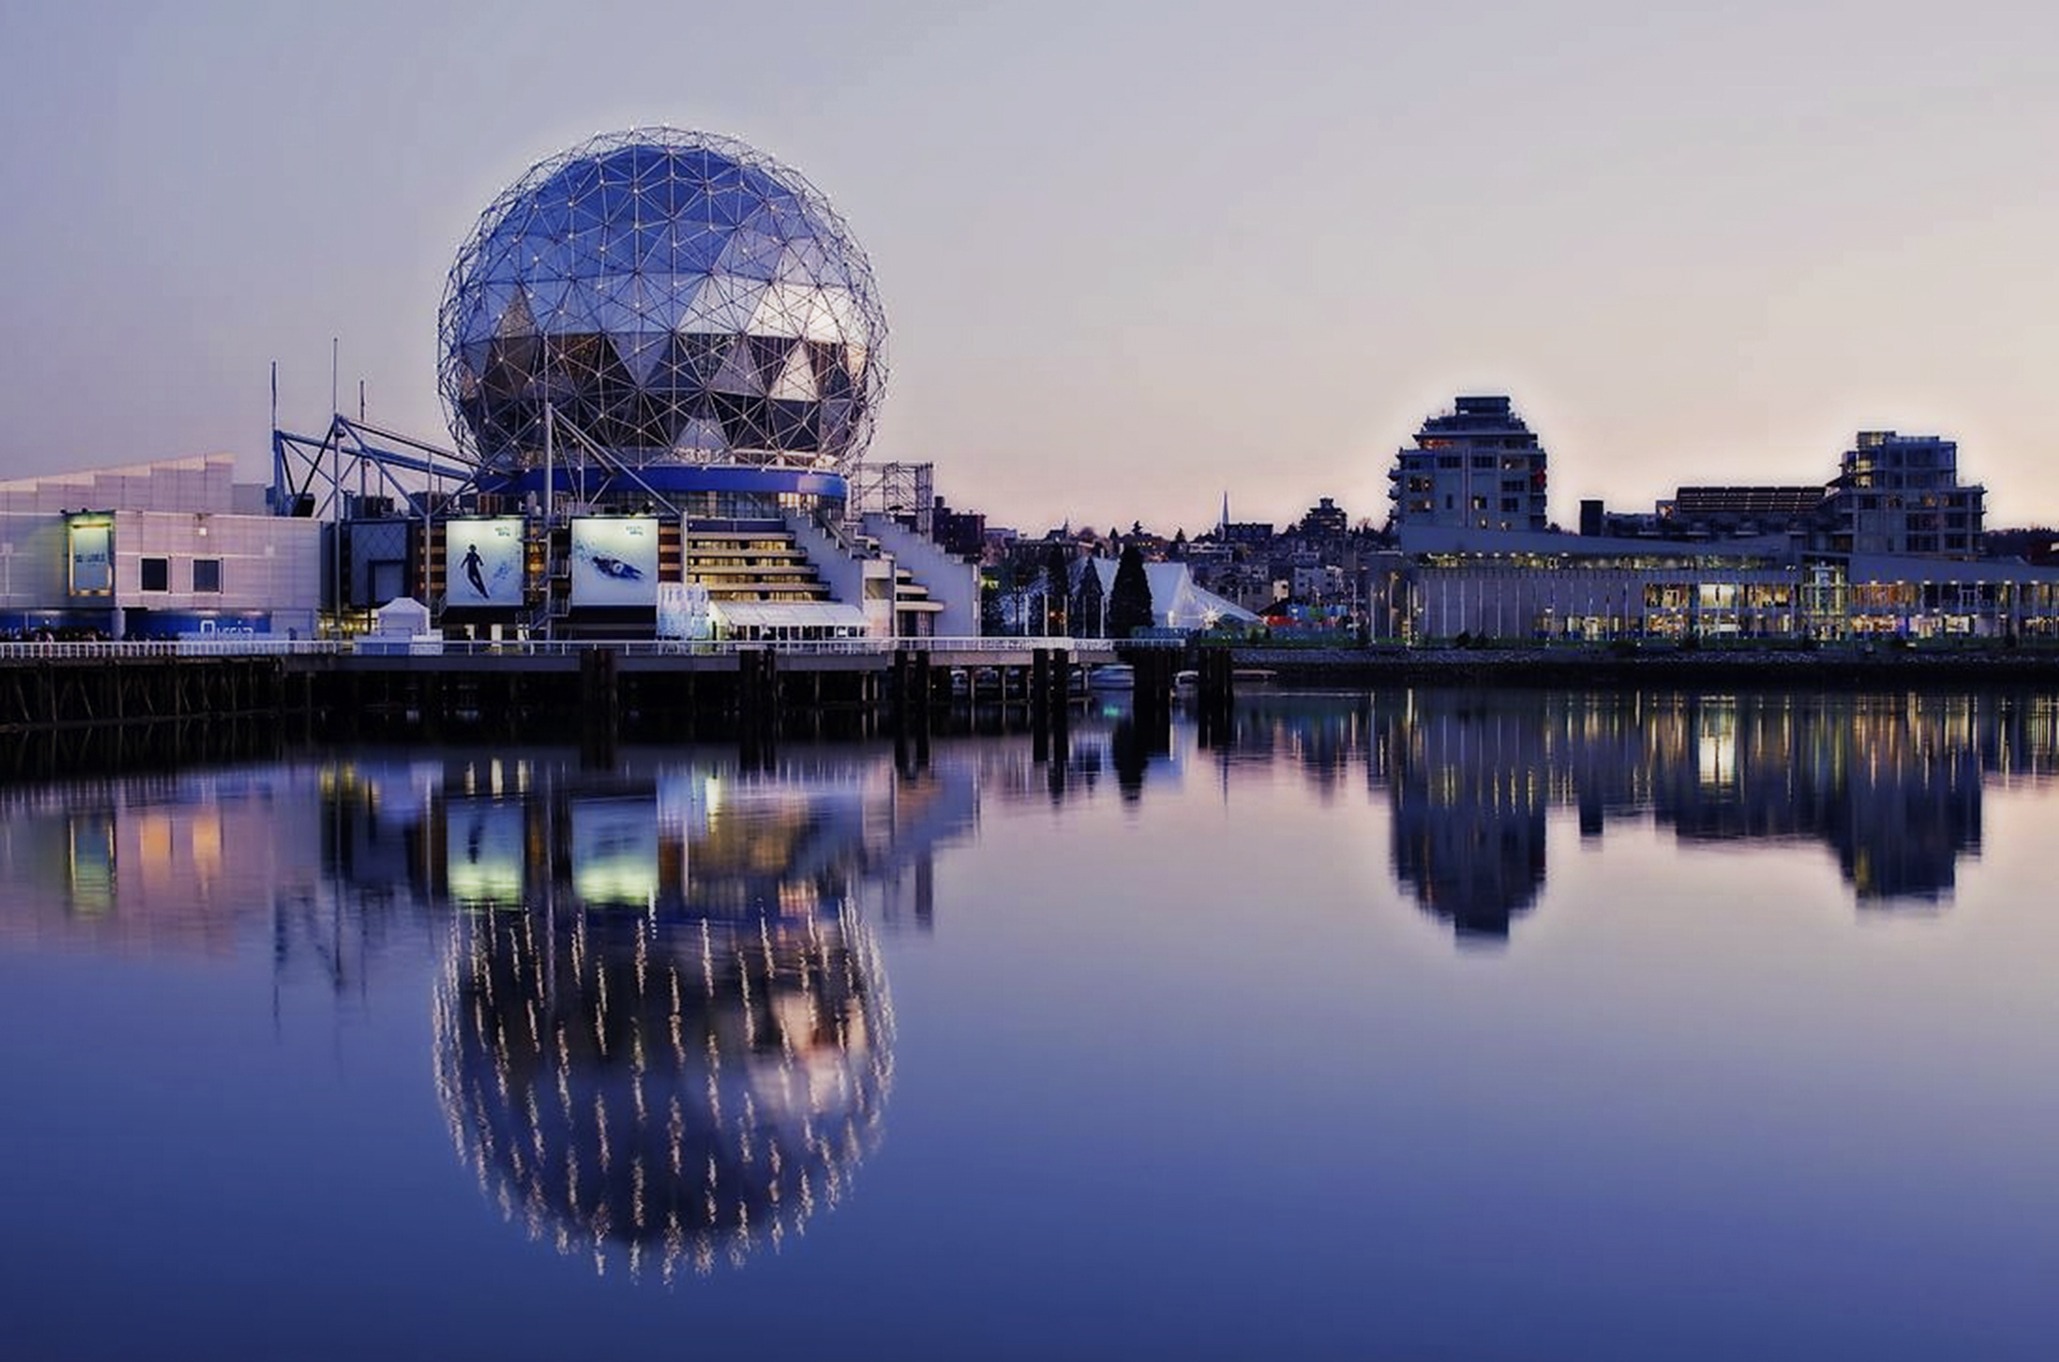
water, horizon, architecture, sky, sunset, skyline, night, dawn, city, skyscraper, cityscape, downtown, tourist, dusk, evening, reflection, scenery, vancouver, landmark, harbor, attraction, modern, structures, science, buildings, canada, sphere, centre, dome, geodesic, british columbia, science world, false creek, tourist magnet